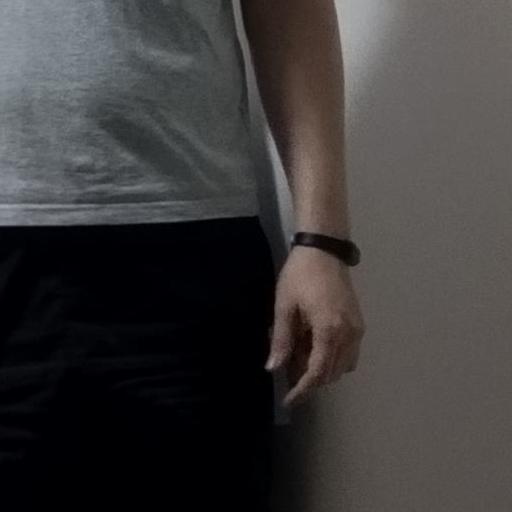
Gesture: no_gesture